Festival Ludique International de Parthenay

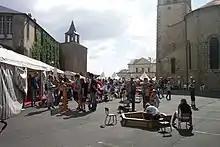
Inside Parthenay's citadel during FLIP 2010

The Festival Ludique International de Parthenay, otherwise known as the Festival de Jeux or FLIP, is a games festival held in the town of Parthenay in western France. The festival is held over a period of 12 days in early July. Most of the festival is held out of doors throughout the streets and squares of the town centre, although some elements are held indoors or under canvas. A shorter indoor version of the festival ("FLIP d'hiver") runs in November.